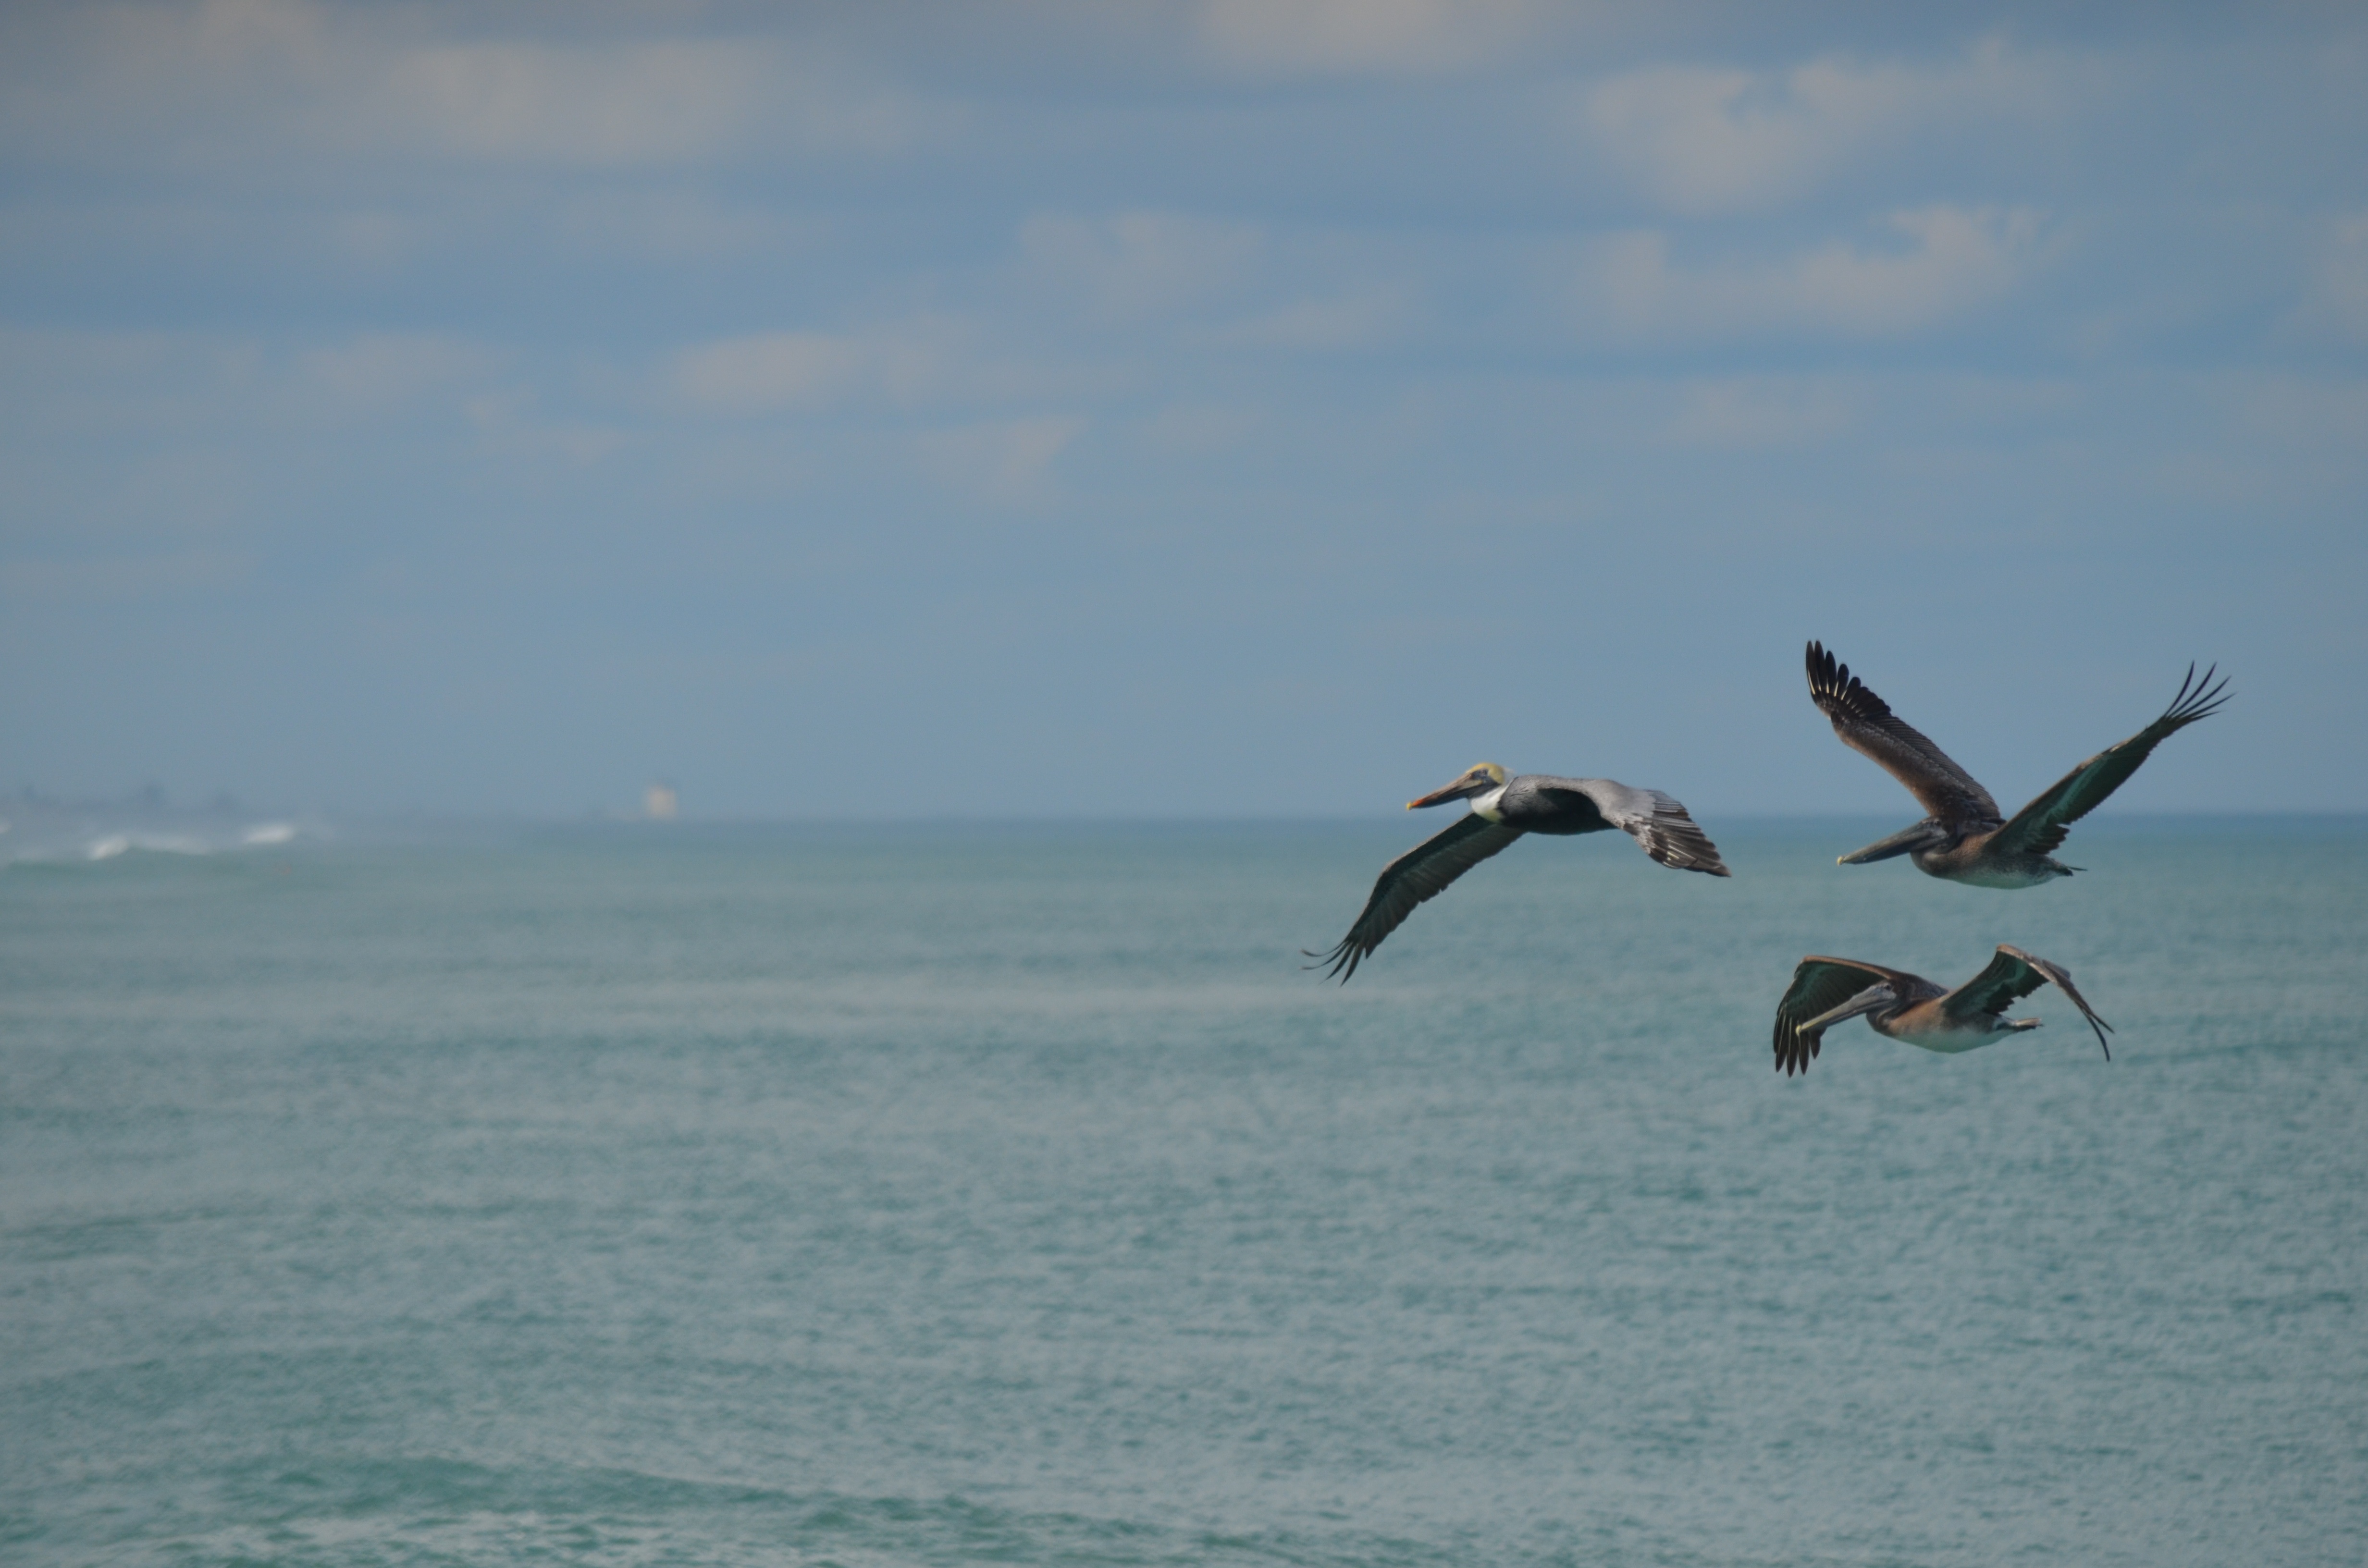
beach, sea, coast, ocean, bird, wave, pelican, seabird, gull, flight, vertebrate